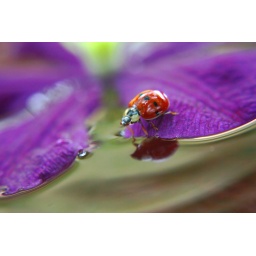
A Lady Bug in my bird bath